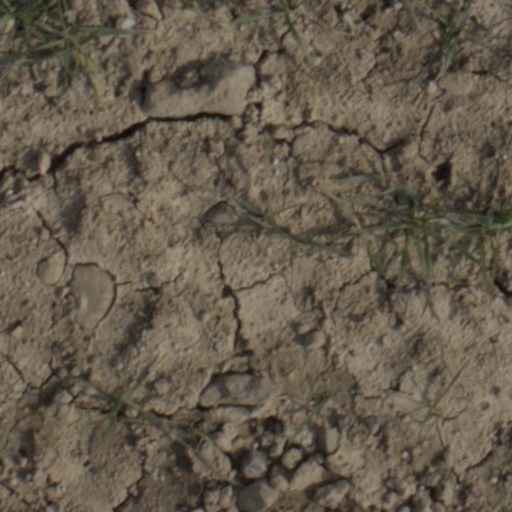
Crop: wheat